Stabelhøje

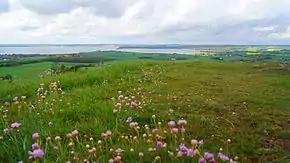
Flowering thrift at the top of the southernmost Stabelhøje. The vegetation on mounds can be special and varied, caused by a dry and warm south side, and a moist and shady north side.

Stabelhøje is accessible via small country roads. There is an infoboard at a small parking lot by the mounds. From here there is a short walk to the top of the southernmost of the two mounds. The mounds are 5–6 meters tall. Each is built of up to 650.000 rectangles of turf that where cut out by hand, corresponding to of peeled heath- and grass-turf per mound.